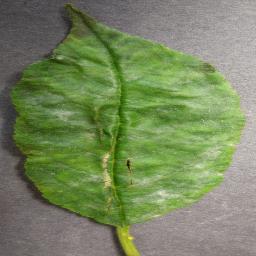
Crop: cherry
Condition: (including_sour)_powdery_mildew